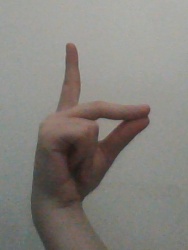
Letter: ta